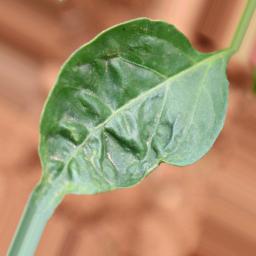
Label: mites_and_trips